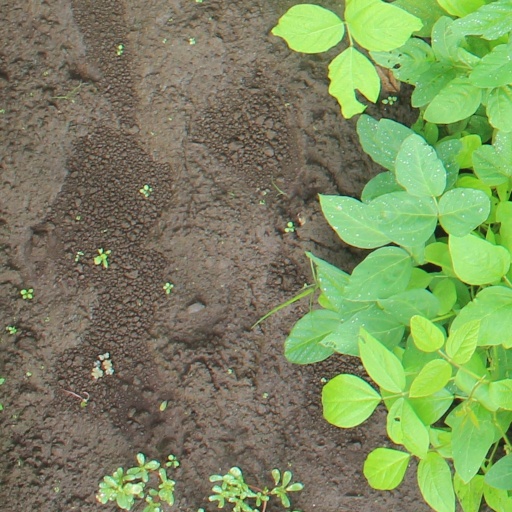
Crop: soybean